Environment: real
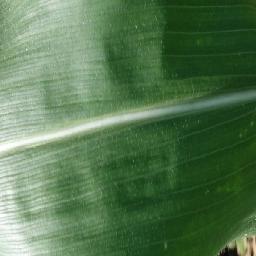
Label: healthy